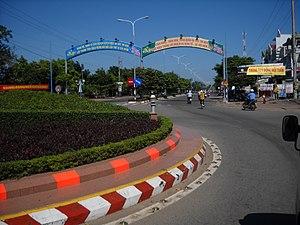
Xuyên Mộc est un district de la province de Bà Rịa-Vũng Tàu au sud-est du Viêt Nam.